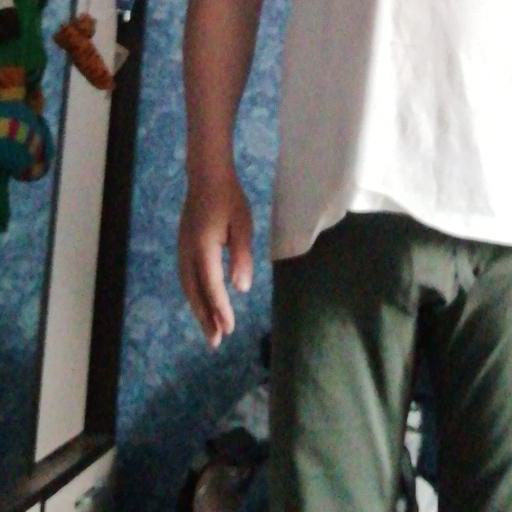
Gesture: no_gesture